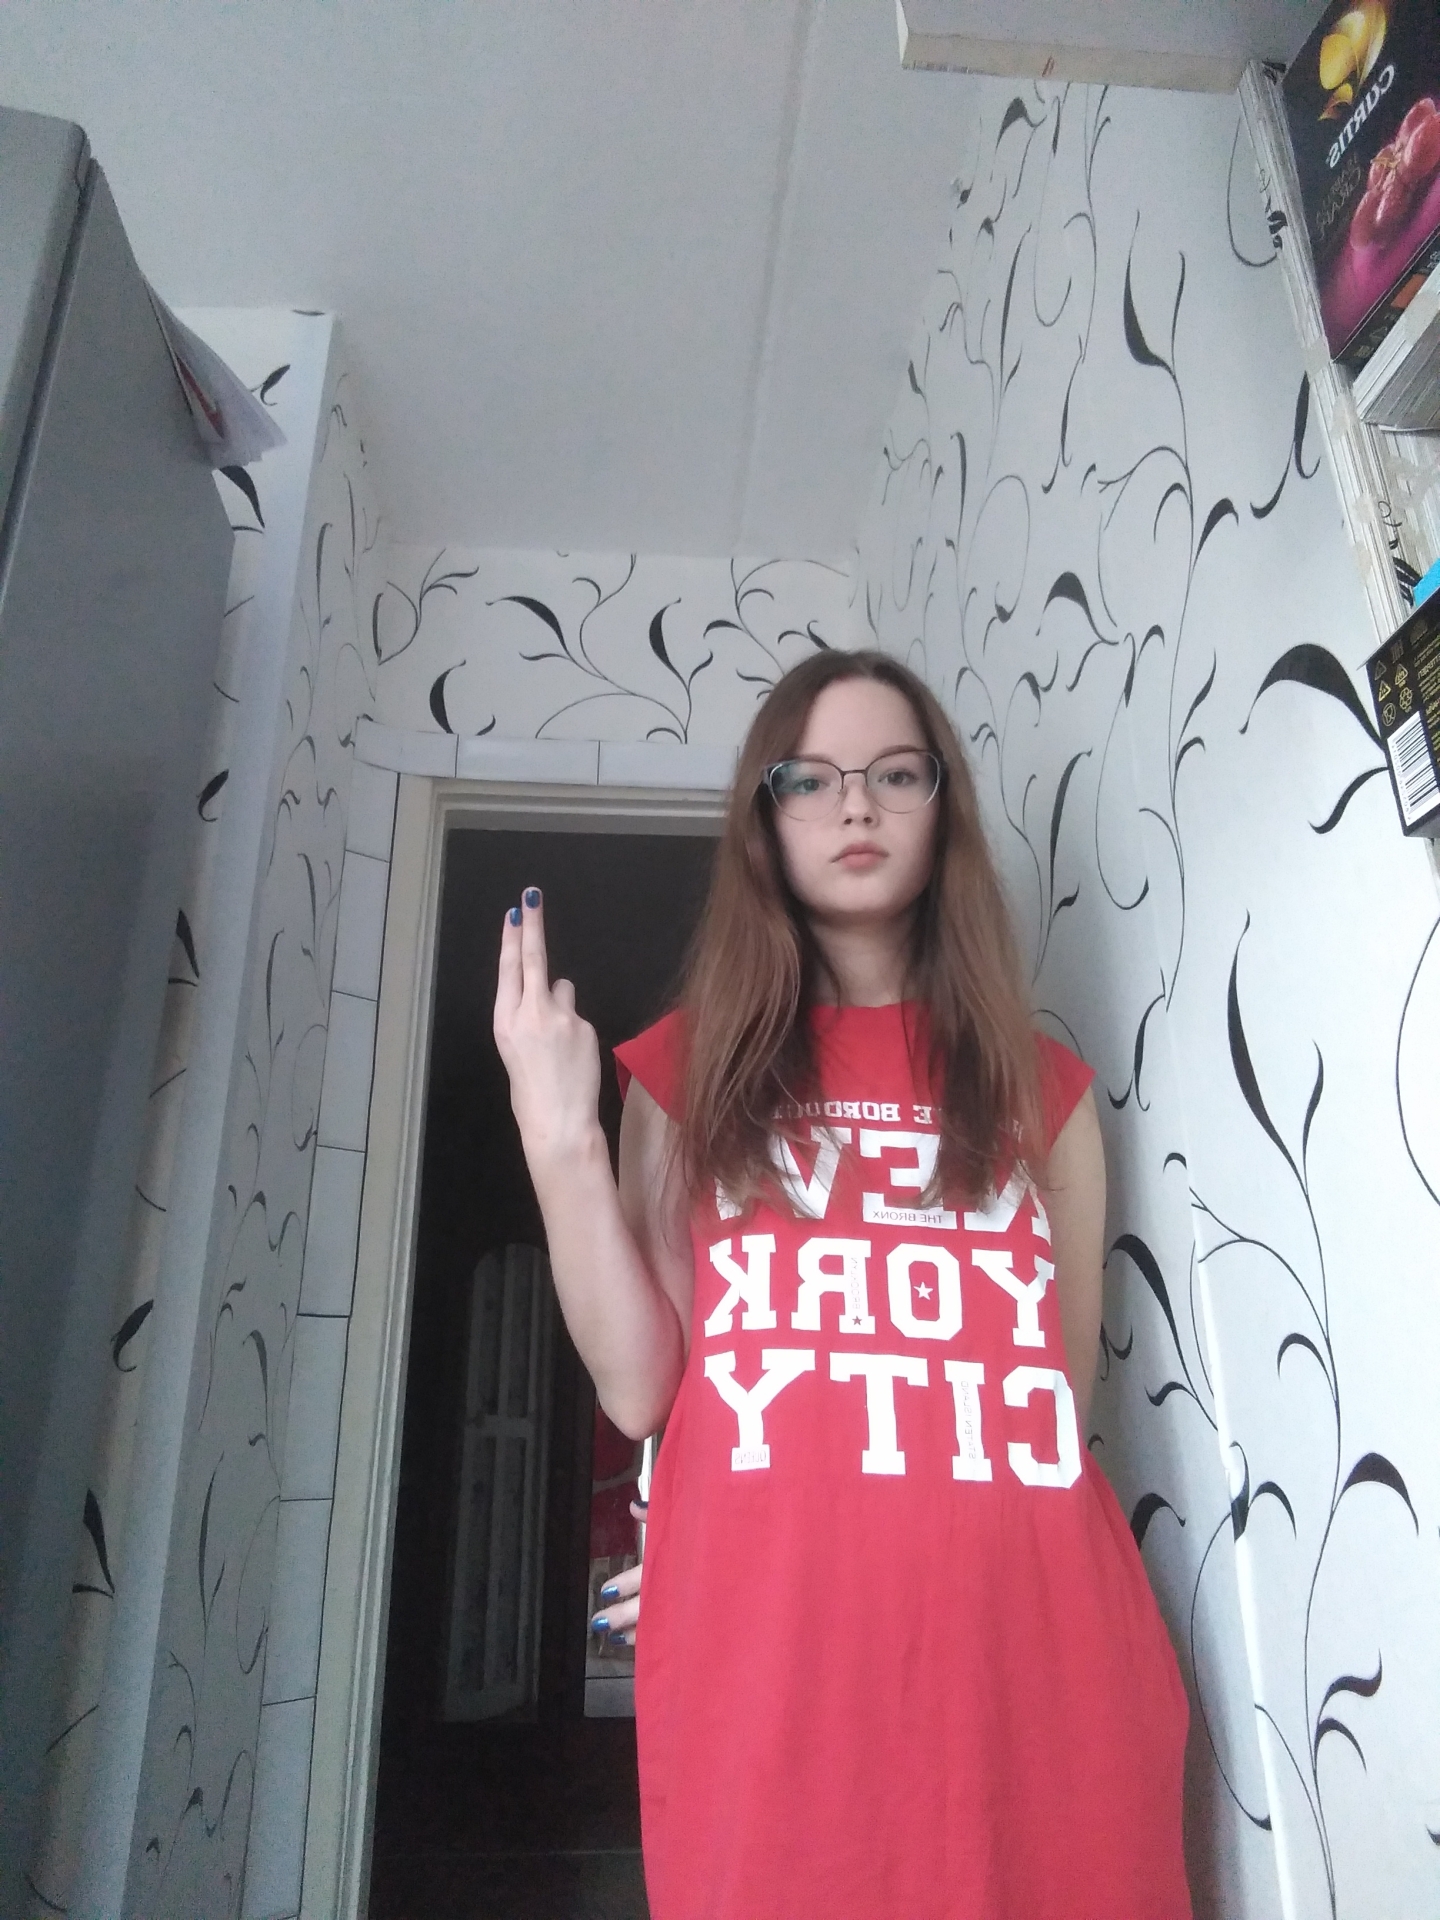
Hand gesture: two_up_inverted